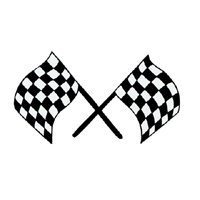
Item Name: Equal Exchange Organic Baking Cocoa ( 6x8 OZ) ( Value Bulk Multi-pack)
Value: 1.0
Unit: Count

Price: 89.99